Answer in natural language. Considering the relative positions, where is brown square dresser with respect to lowprofile bed with blue bedding? Choose between the following options: right or left
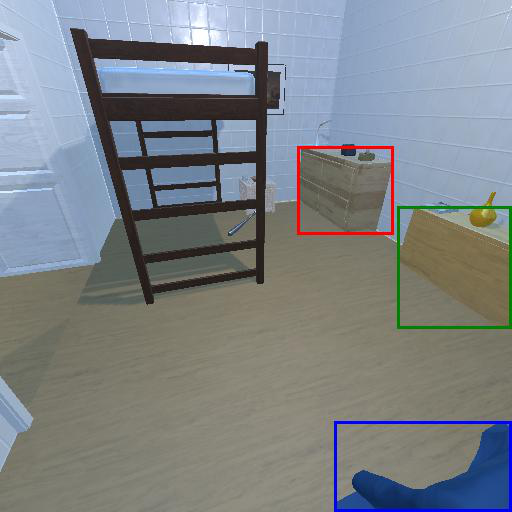
<answer>left</answer>